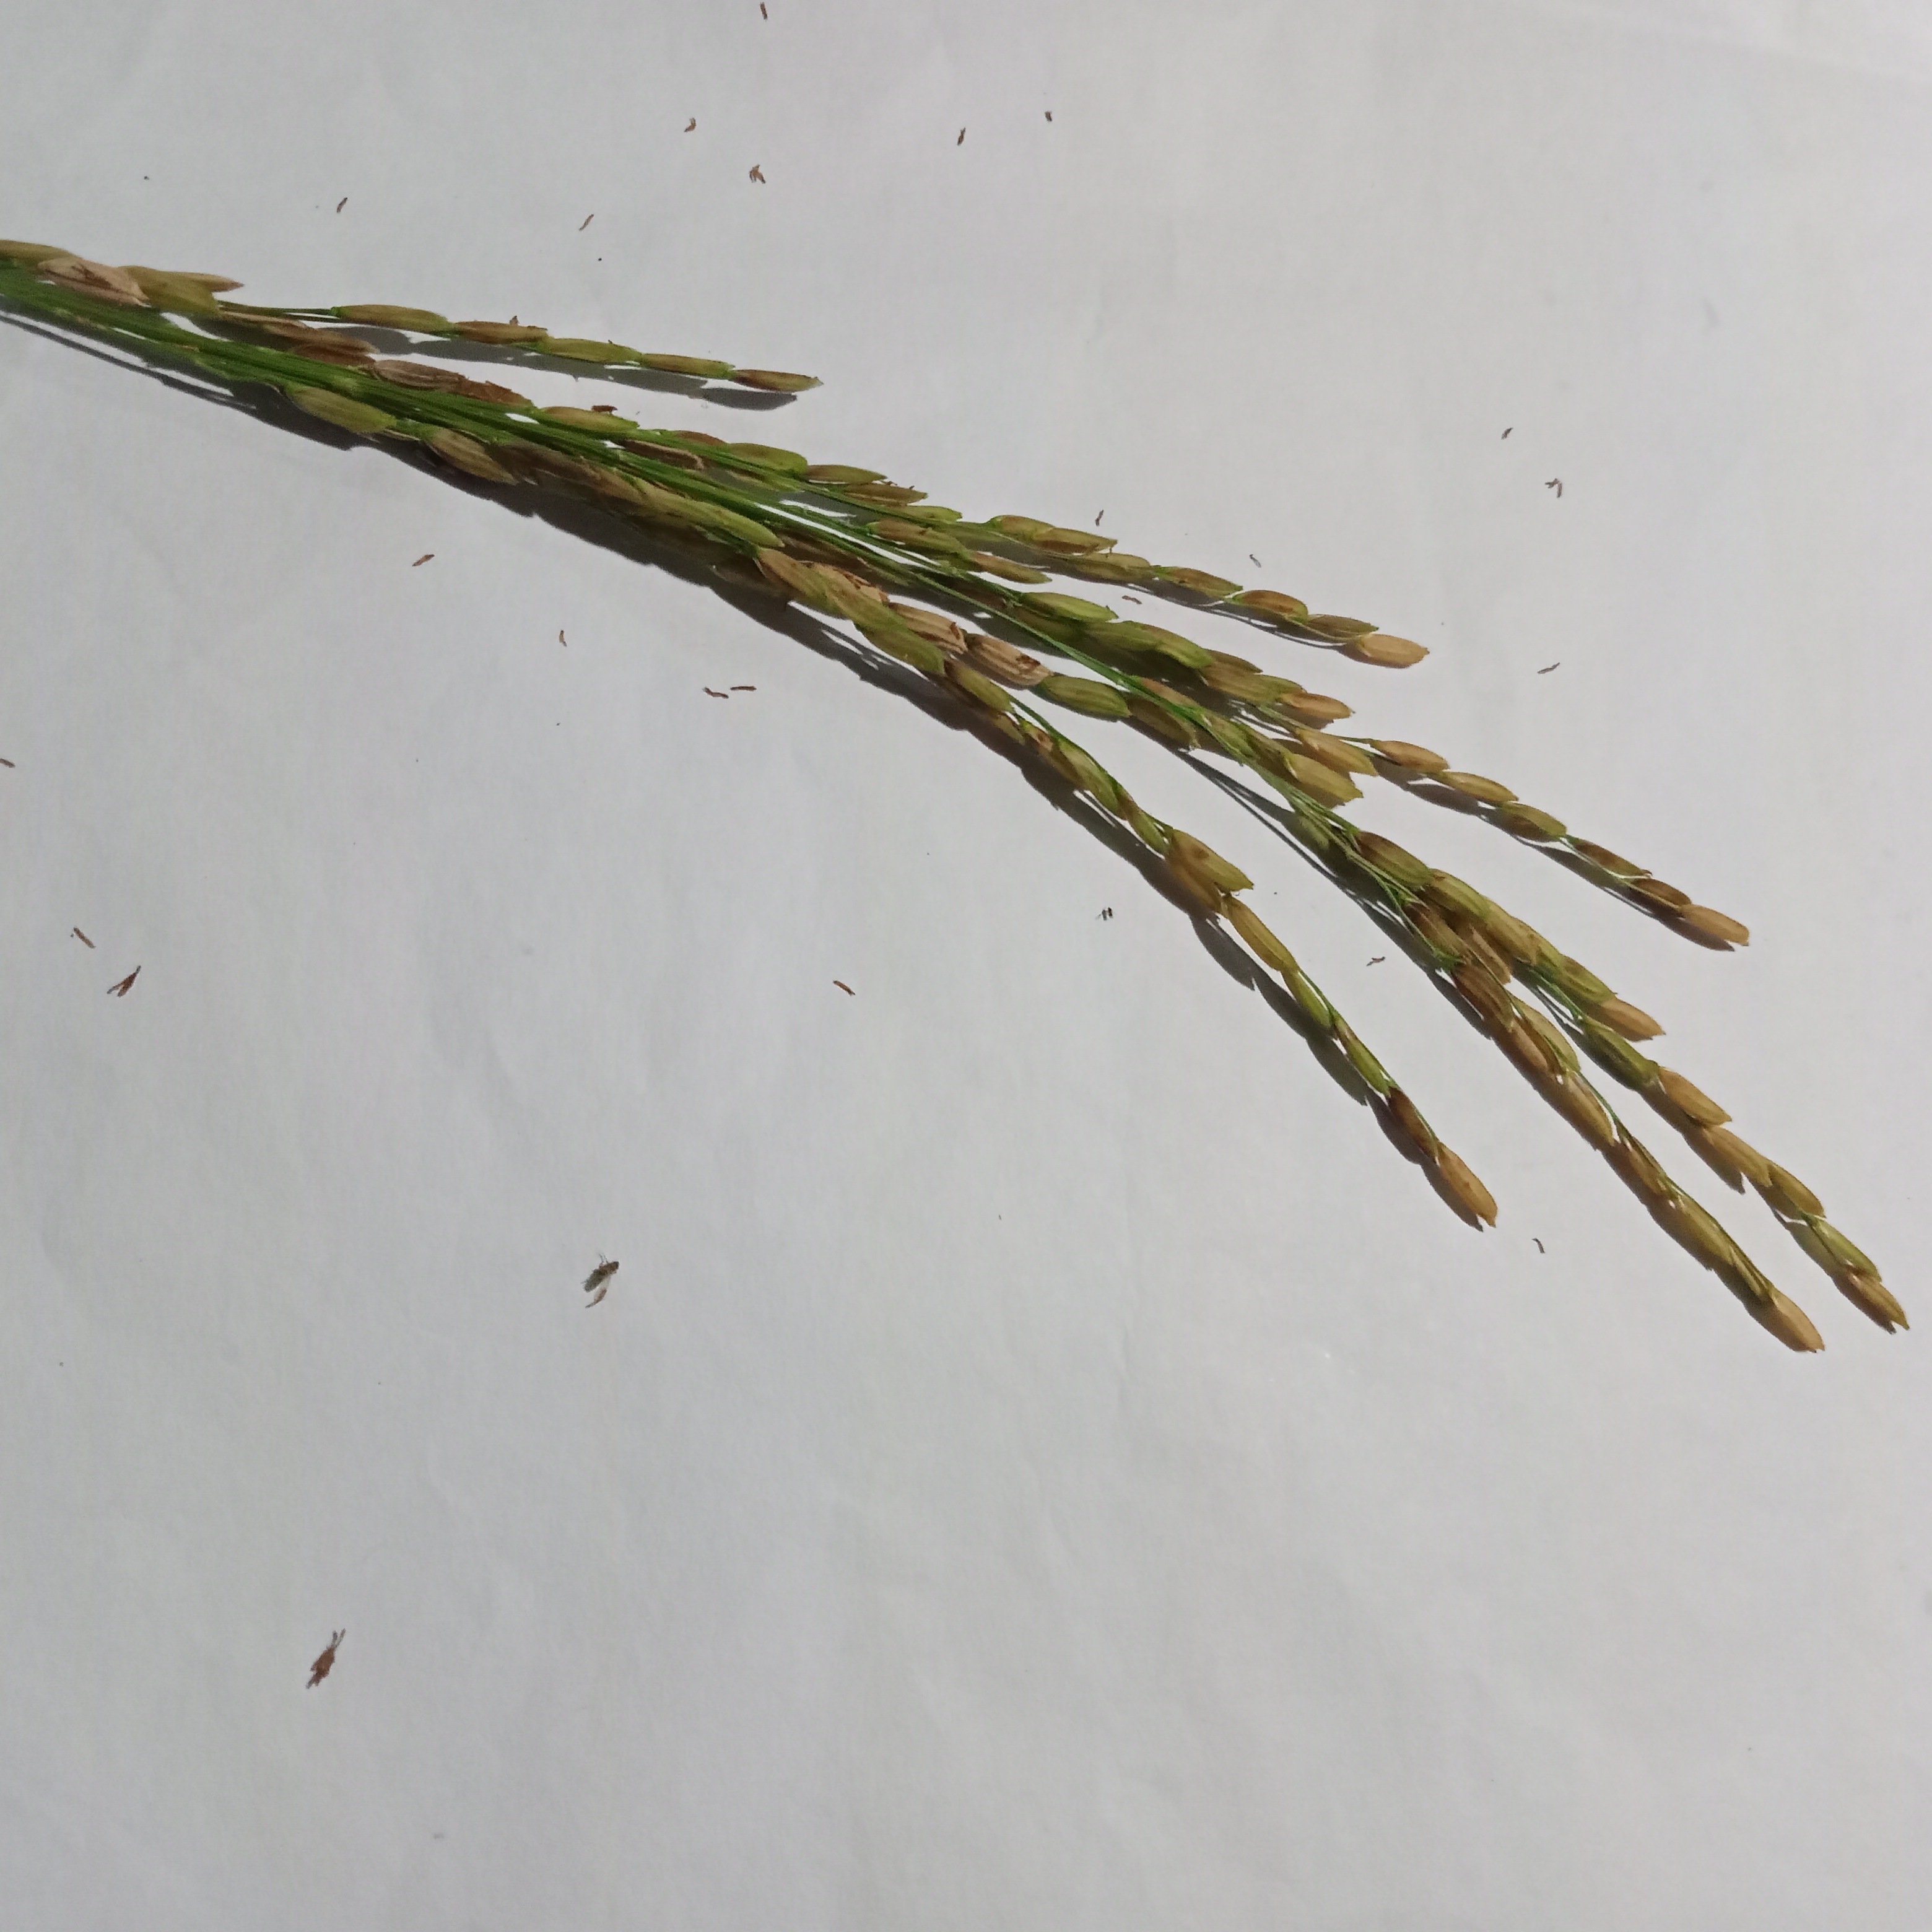
Nhãn: Bệnh Đạo ôn lá và cổ bông (Rice leaf and neck blast)